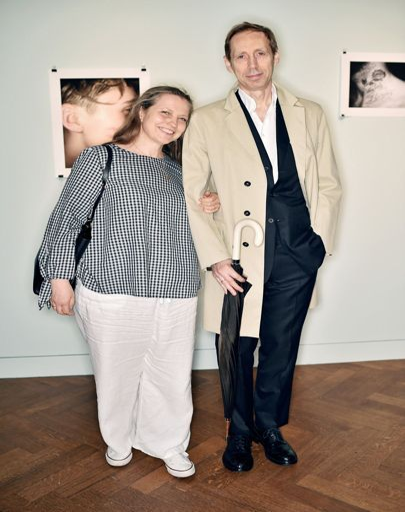
a city & music video director